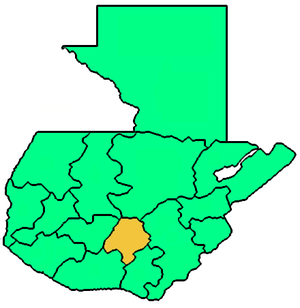
L'archidiocèse de Santiago de Guatemala est une Église particulière de l'Église catholique du Guatemala.